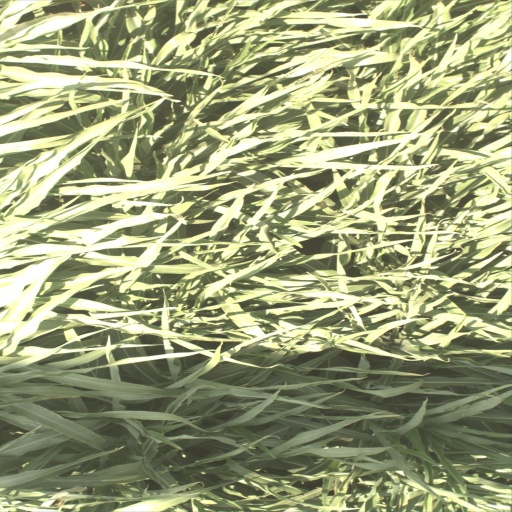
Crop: sorghum